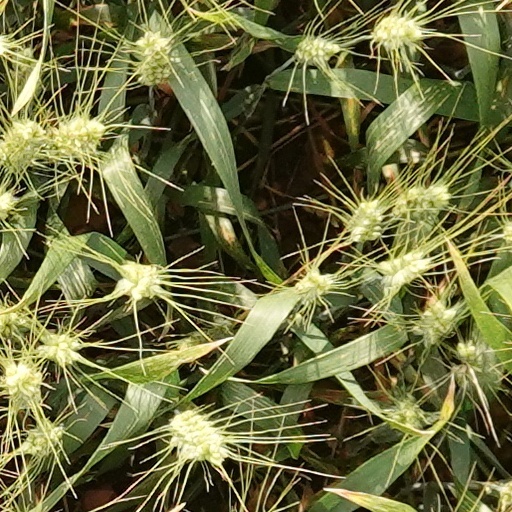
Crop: wheat